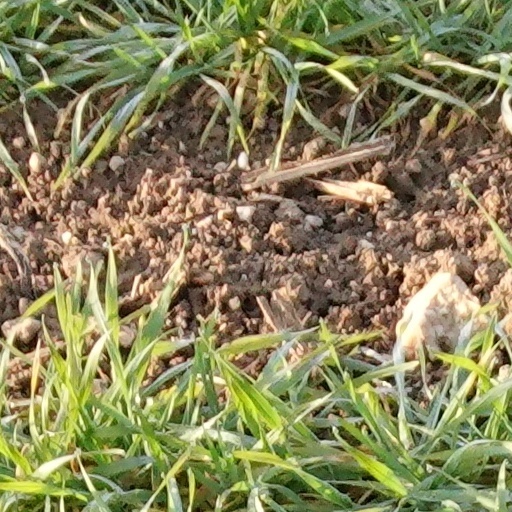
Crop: wheat